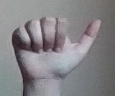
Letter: dhad